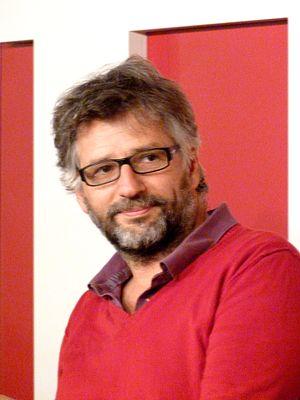
Michel Leclerc, le 14 avril 2011 lors de la présentation du DVD de son film ""Le Nom des gens"" à la FNAC Montparnasse, Paris (6e arrond.)."
Michel Leclerc est un scénariste et réalisateur français, né le 24 avril 1965 à Bures-sur-Yvette.